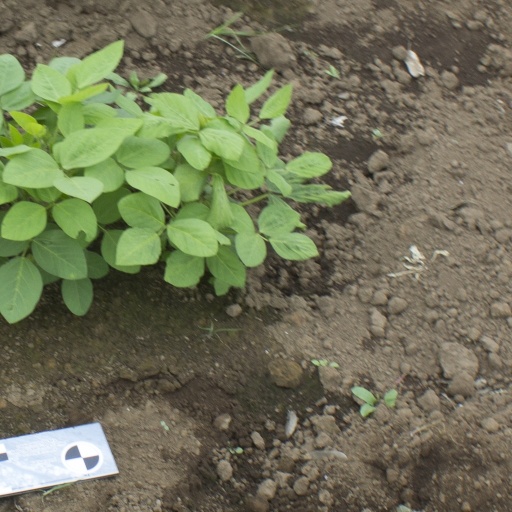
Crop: soybean